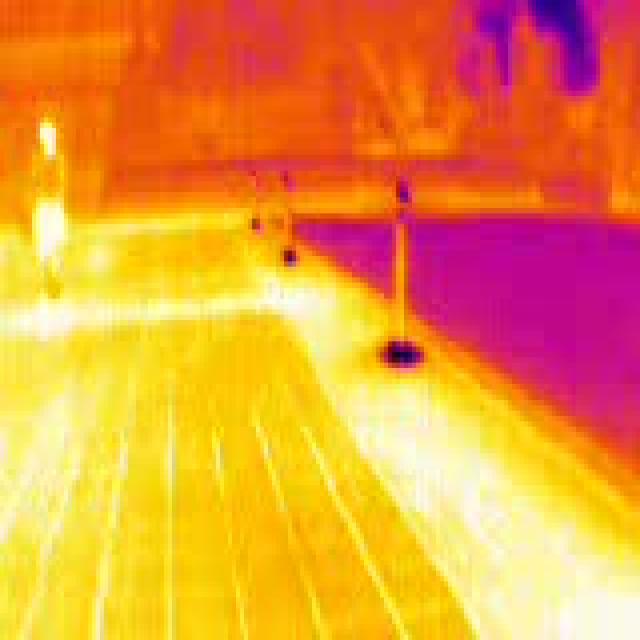
Detected objects:
label: person